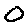
Label: 0